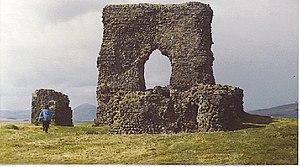
Cette liste recense les principaux châteaux du council area d'Aberdeenshire en Écosse.